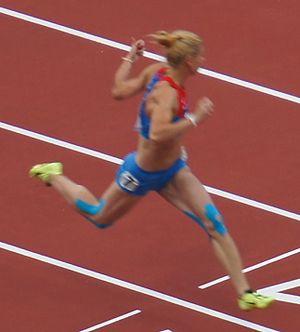
Olga Belkina, est une athlète russe, spécialiste du sprint.